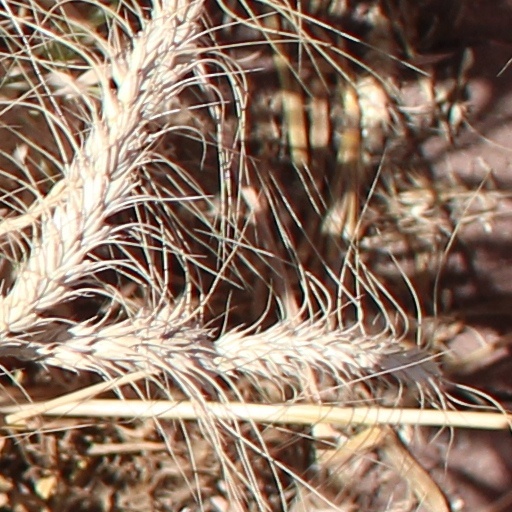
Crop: wheat